Nidhivan, Vrindavan

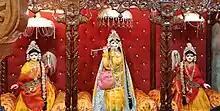
Sri Bansichori Radharani Temple in Nidhivan, the shrine is dedicated to the event when Radha stole Krishna's flute.

The forest has numerous Tulasi trees which are short in height, but are found in pairs and have entangled trunks. Besides the Tulasi plants, the premises also houses a temple called Rang Mahal, where it is believed that Radha and Krishna spend their night after the exhausting dance. Within the premises, there is also another temple called "Sri Bansichori Radharani Temple", a shrine dedicated to Swami Haridas who created the Banke Bihari idol, Raslila Sthali where the dance is performed and the Lalita Pond which was believed to be made by Krishna himself, when the cowherds asked for water amidst of their tiring dance.